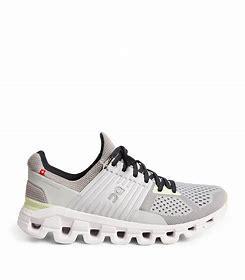
Brand: ON
Model: Cloudswift